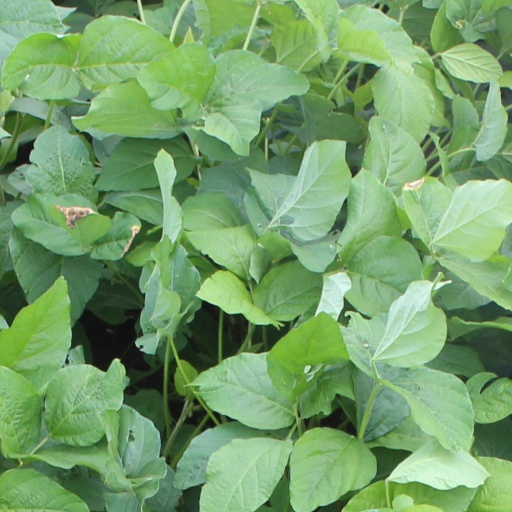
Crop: soybean